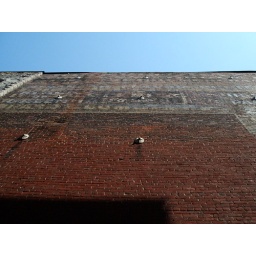
A pedestrian's view of a faded business sign on an old building in the market in Ottawa.